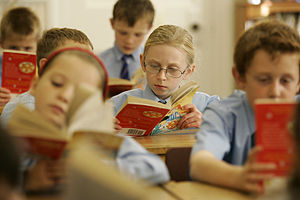
Dysleksi
Dysleksi eller ordblindhed er vanskelighed med at lære at læse og forstå tekster uden hensyn til intelligens.